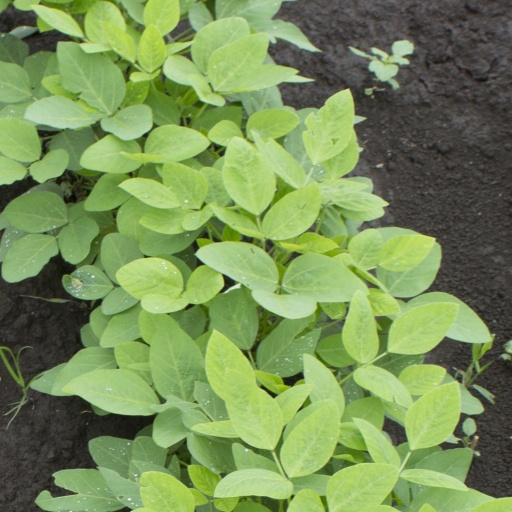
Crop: soybean